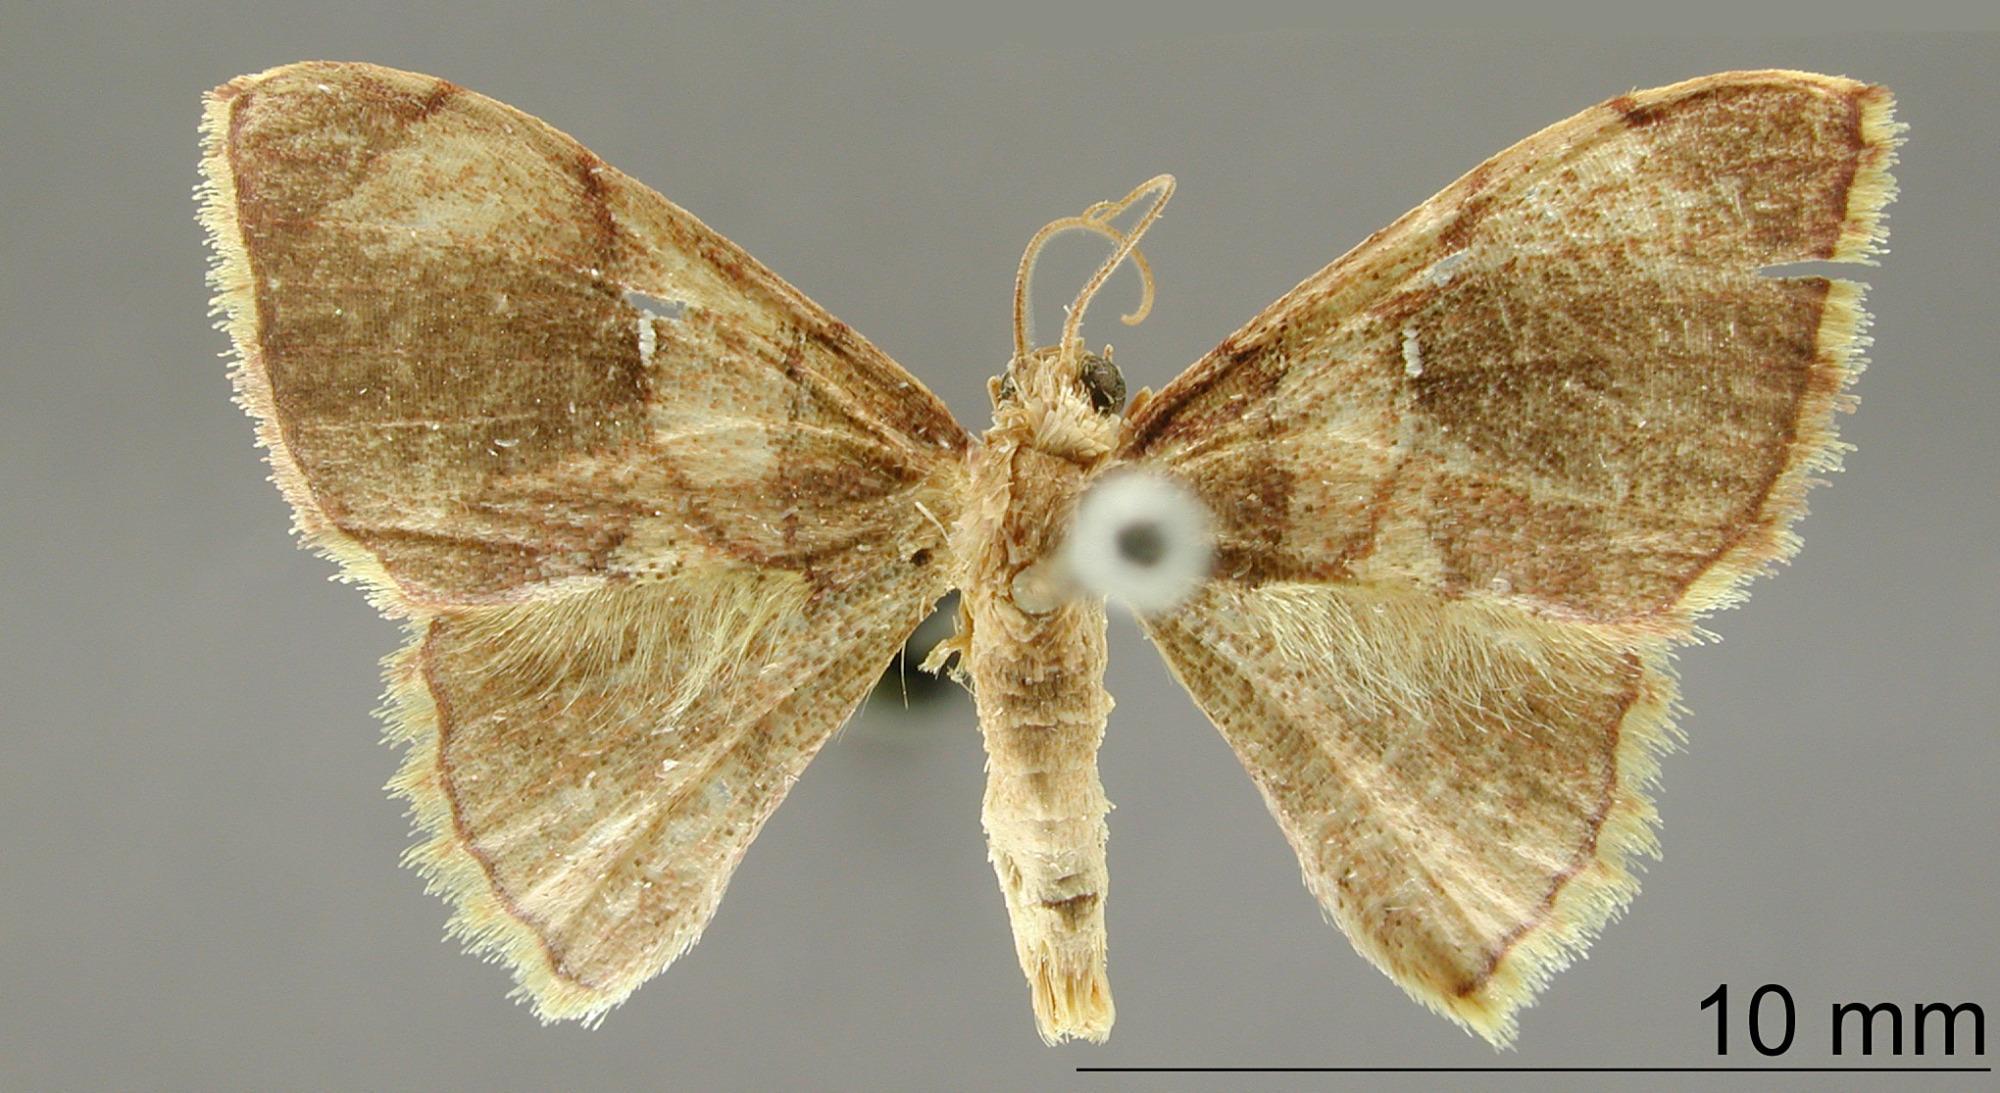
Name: Lipomelia nubilata
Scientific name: Lipomelia nubilata Schaus, 1901
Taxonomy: Animalia, Arthropoda, Insecta, Lepidoptera, Geometridae, Sterrhinae
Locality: Peru, Unknown